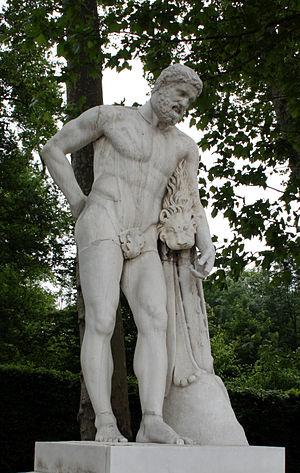
Jean Cornu, né à Paris en 1650, mort en 1710 ou 1715, est un sculpteur français dont l'essentiel de l'œuvre est rattachée à la décoration du domaine de Versailles.